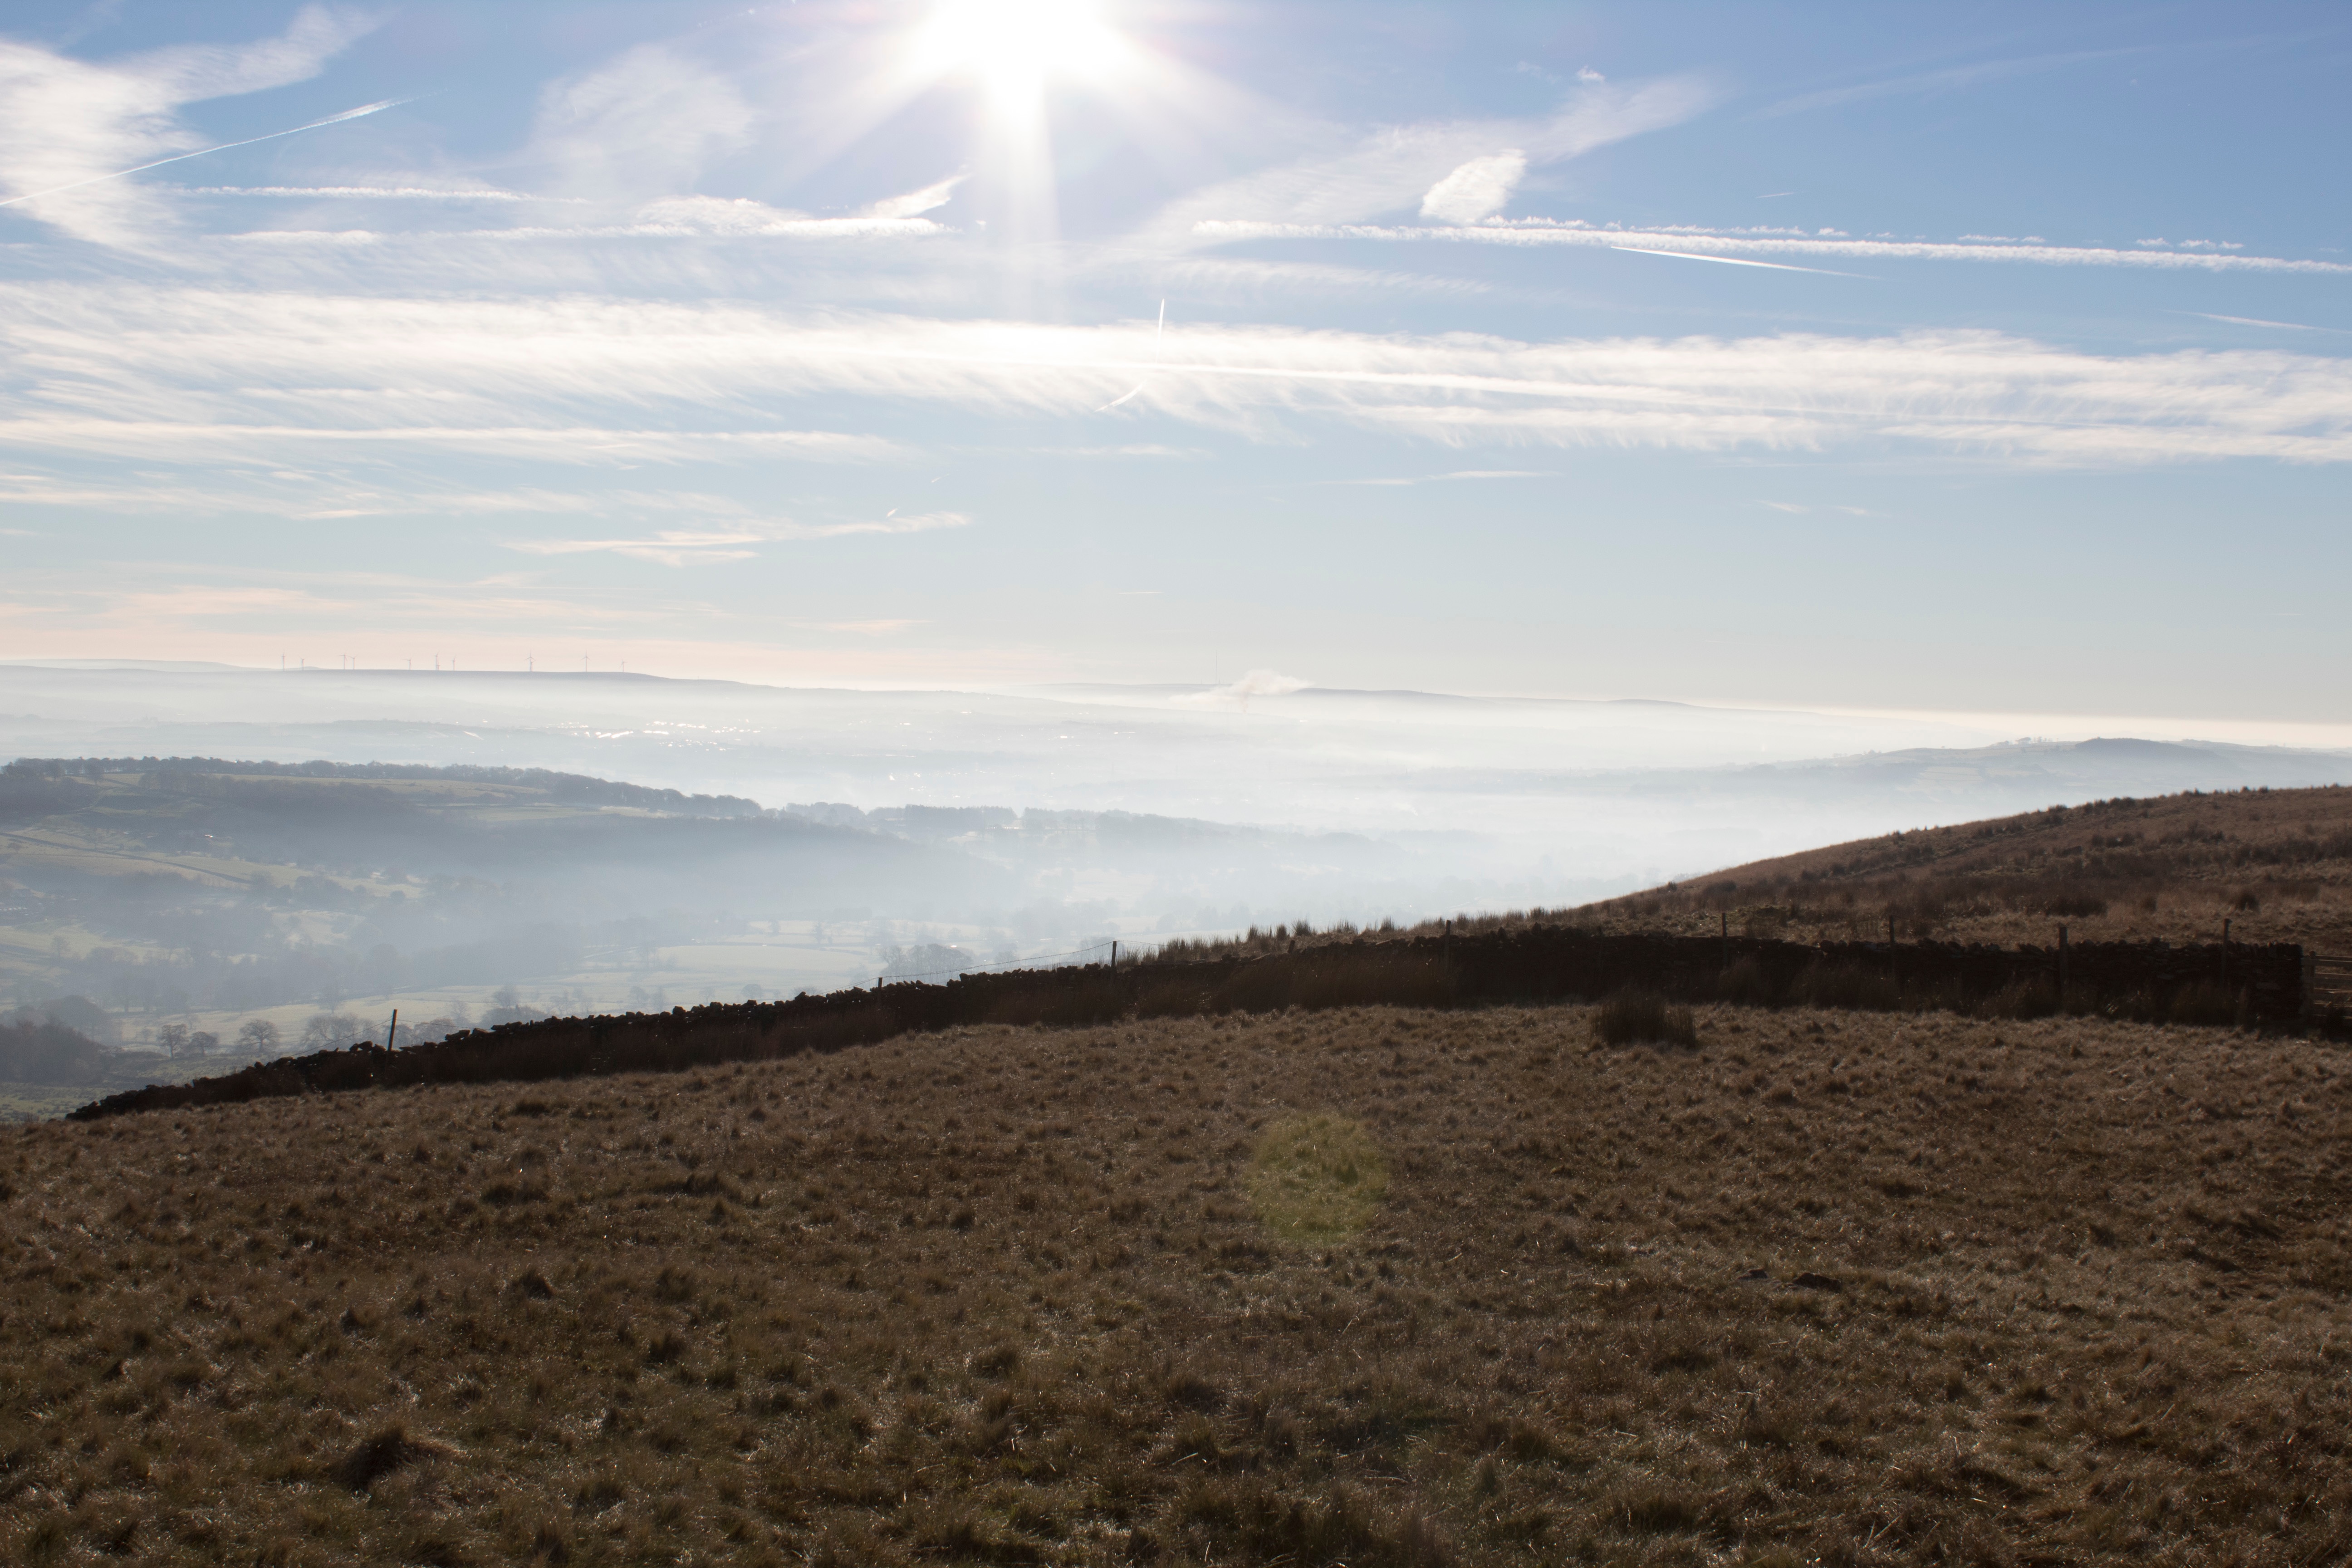
landscape, sea, coast, horizon, mountain, cloud, sky, field, prairie, sunlight, hill, soil, agriculture, ridge, plain, grassland, plateau, fell, loch, ecosystem, steppe, rural area, natural environment, geographical feature, atmospheric phenomenon, mountainous landforms